John Curtin

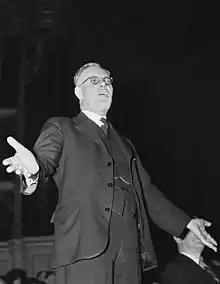
John Curtin giving his austerity speech at Sydney Town Hall, October 1942

Curtin had refused Menzies' initial offer to form a wartime "national government", partly because he feared that it would split the Labor Party, although he did agree to join the Advisory War Council. In October 1941, Arthur Coles and Alexander Wilson, the two independent MPs who had been keeping the Coalition in office since 1940 (first under Menzies, then under Fadden), joined forces with Labor in defeating Fadden's budget and bringing the government down. Governor-General Lord Gowrie was reluctant to call an election for a Parliament barely a year old, especially given the international situation. He summoned Coles and Wilson and made them promise that if he named Curtin prime minister, they would support him for the remainder of the Parliament to end the instability in government. The independents agreed, and Curtin was sworn in as prime minister on 7 October, aged 56. He became the first and only prime minister to come from Western Australia.